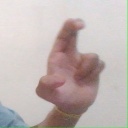
अक्षर: आ